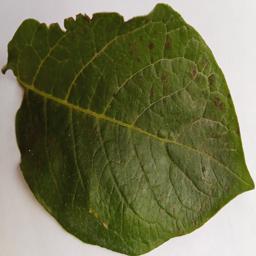
Etiqueta: Tizon_Temprano